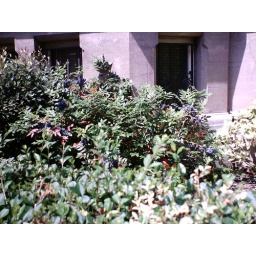
I was suprised to see blue berries growing near my bus stop. Neat